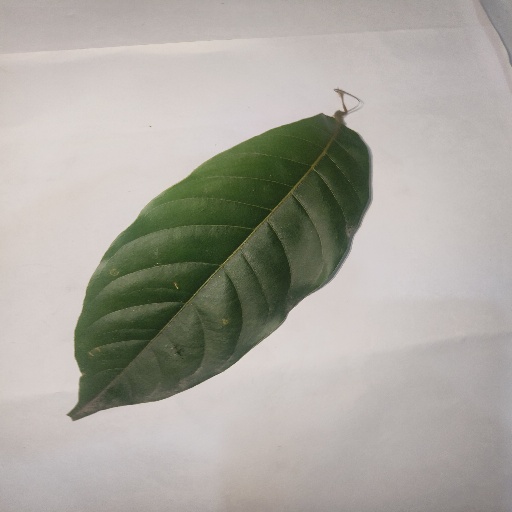
Species: HariTaki
Leaf condition: Healthy Leaf